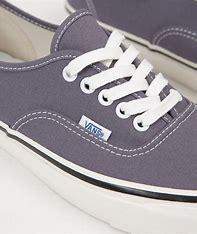
Brand: Vans
Model: Anaheim Factory Authentic 44 DX